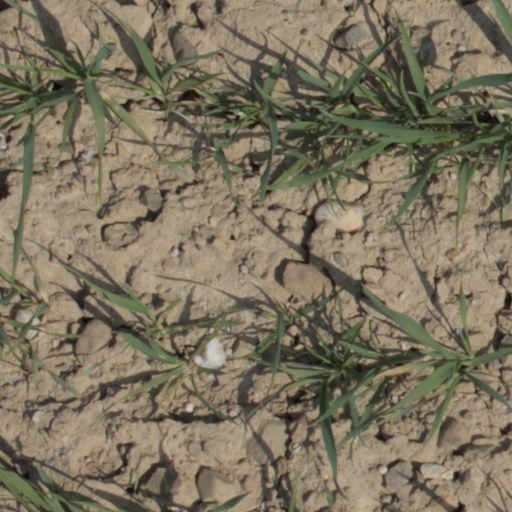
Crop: wheat